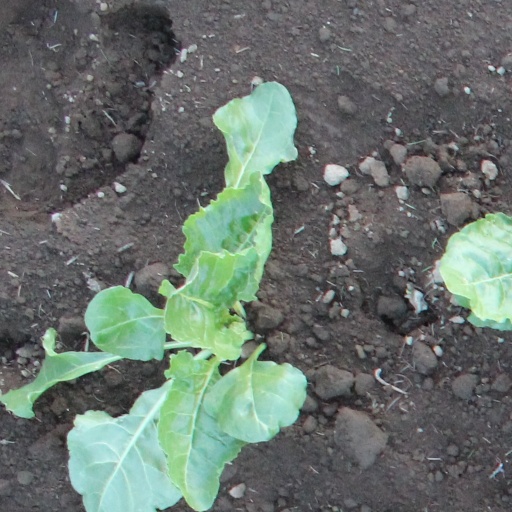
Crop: sugar beet